Neon Dreams

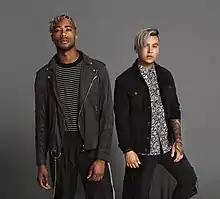
Frank Kadillac (left) and Adrian Morris (right)

Neon Dreams is a Canadian alt-pop duo consisting of vocalist Frank Kadillac and drummer Adrian Morris. They write and produce their own music with long-time collaborator Corey Lerue. They defy genre pigeonholing, as they draw freely upon pop, rock, folk, EDM, hip-hop and reggae elements. Their most successful songs are "Marching Bands," "Survive", "High School Dropout", "Life Without Fantasies" and “Little Dance”.